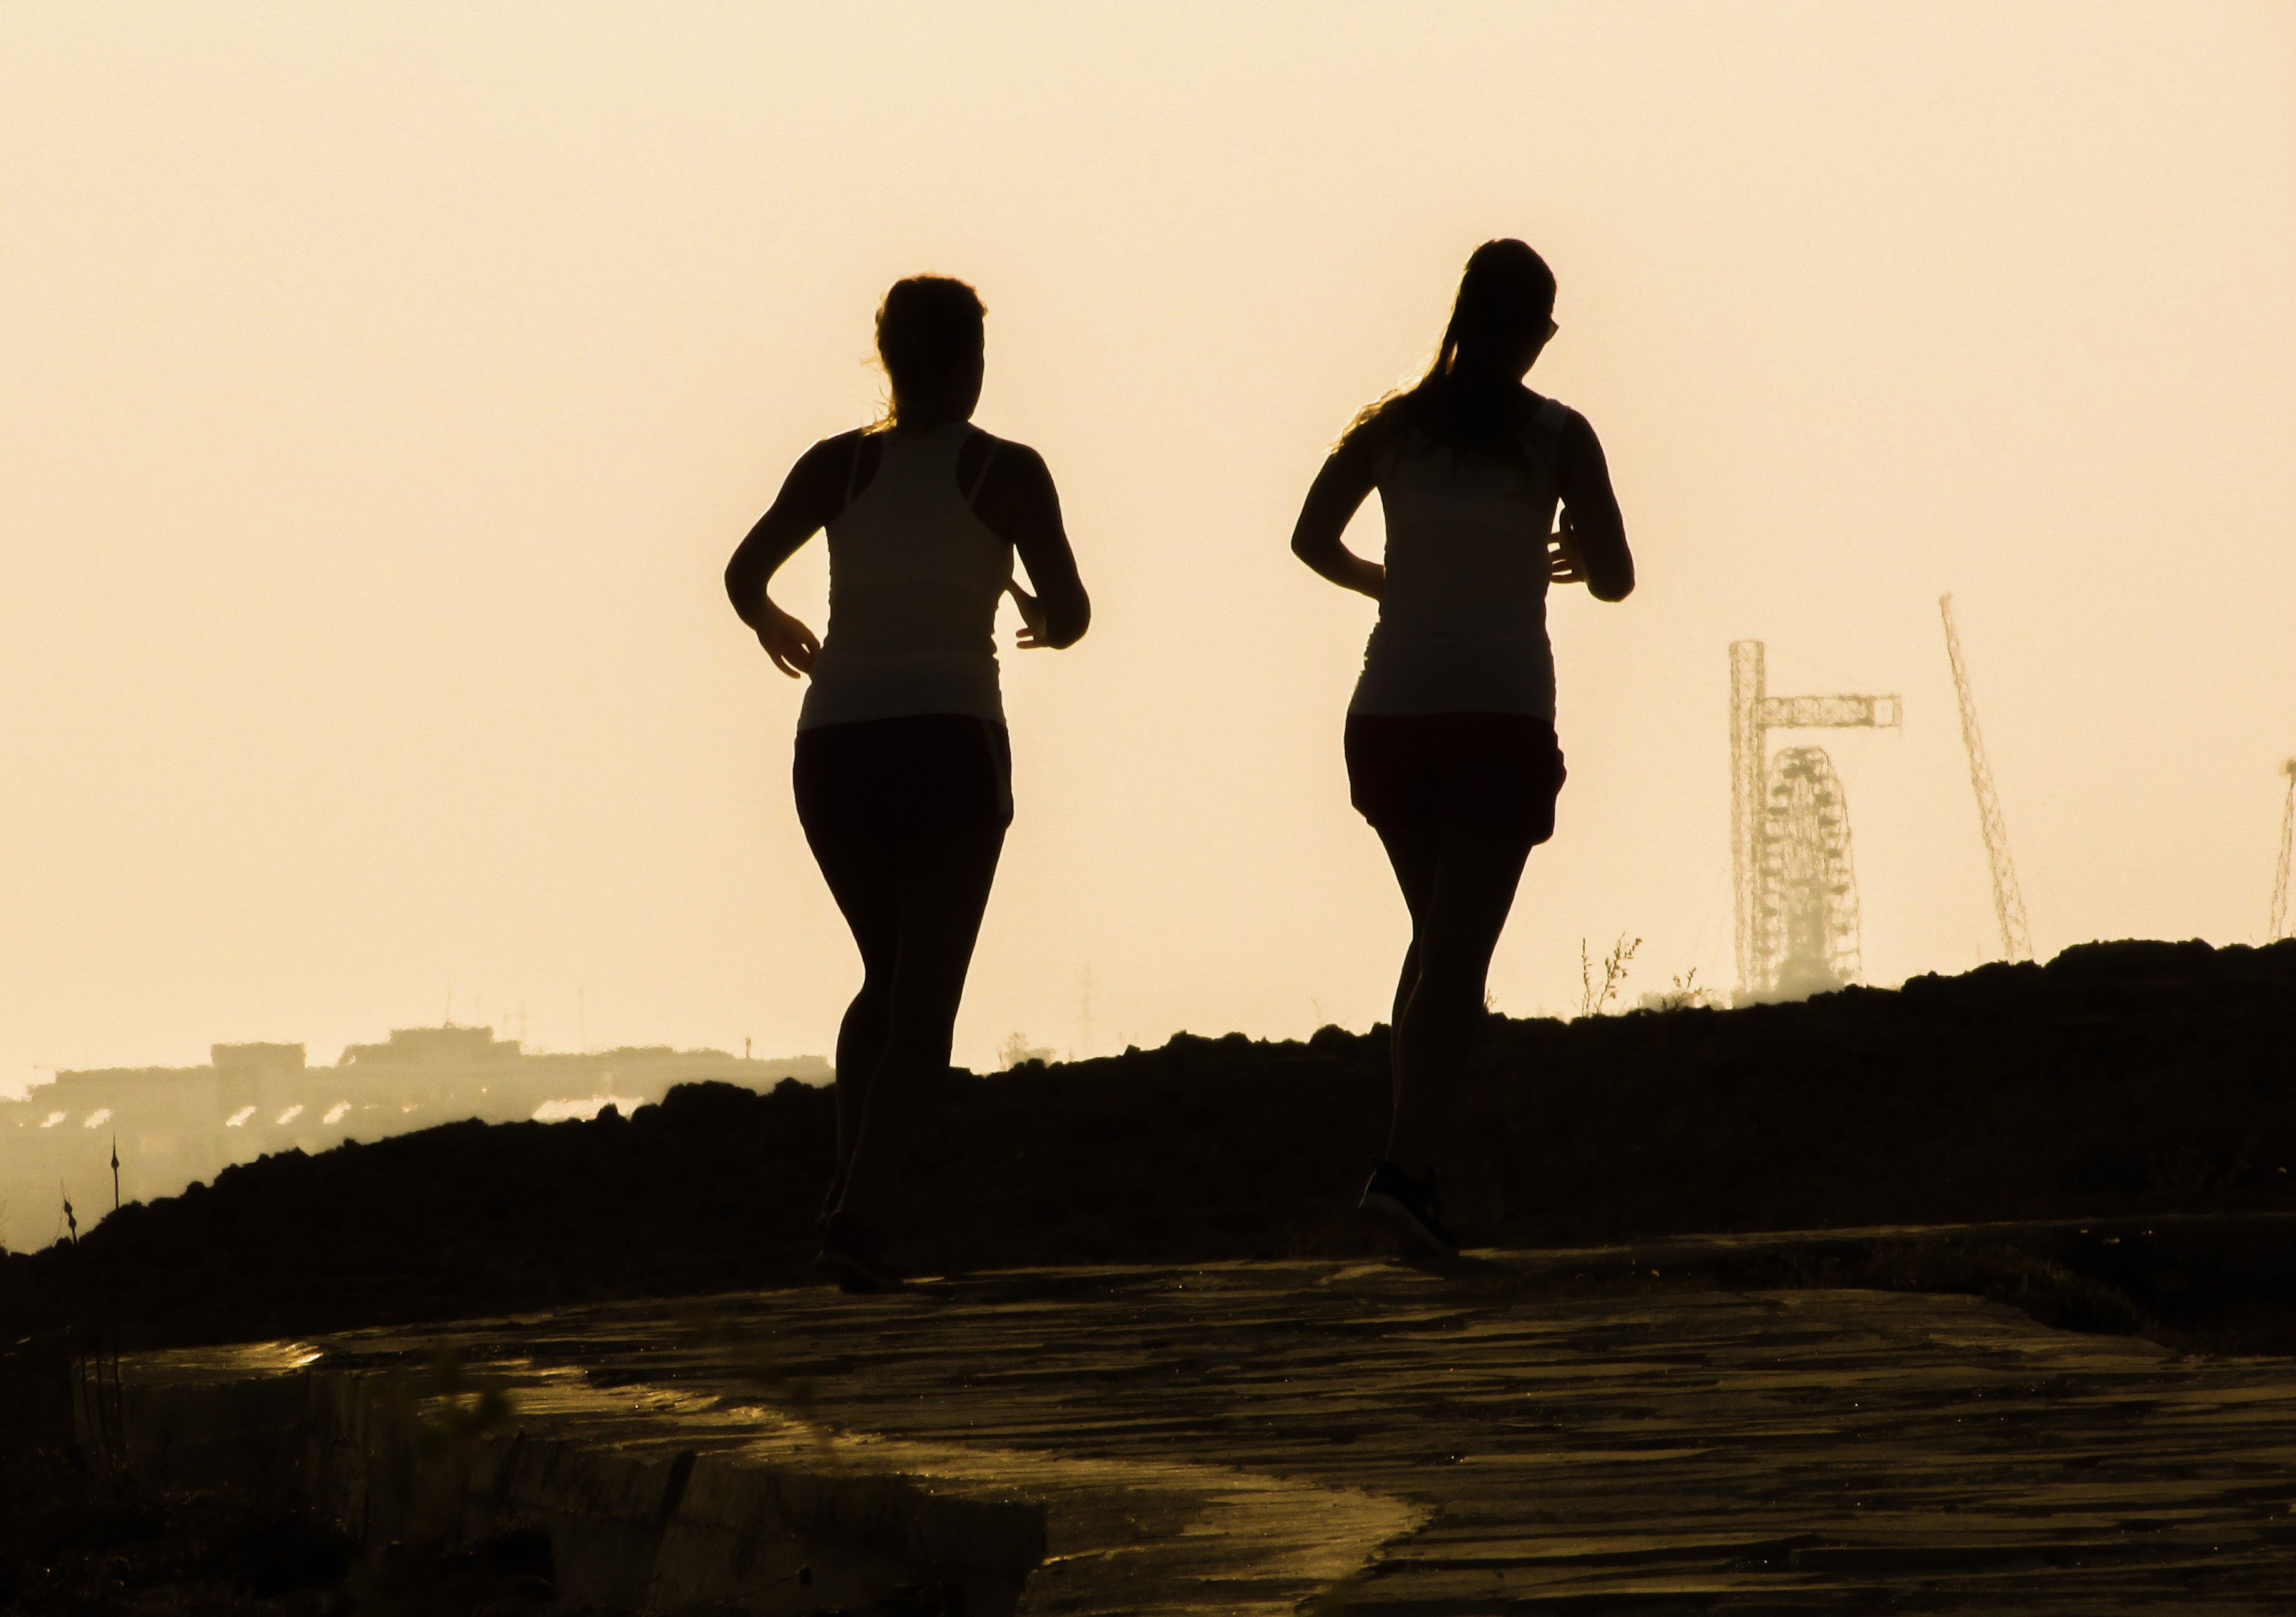
silhouette, person, sunset, sport, running, shadow, jogging, black, shadows, girls, photograph, image, figures, afternoon, physical exercise, human action